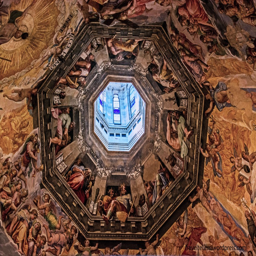
fresco of italian renaissance artwork under the dome